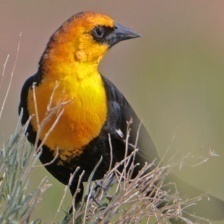
Species: YELLOW HEADED BLACKBIRD
Scientific name: XANTHOCEPHALUS